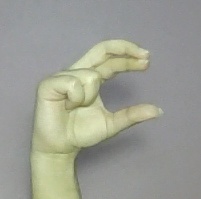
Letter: thal